Jacques Necker

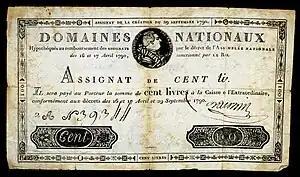
Early French banknote issue by Domaines Nationaux – Assignat for 100 livres, 1790 Issue

On 29 June 1777, according to his daughter in her "Vie privée de Mr Necker" he was made director-general of the royal treasury and not Controller-General of Finance which was impossible because of his Protestant faith. Necker refused a salary, but he was not admitted to the Royal Council. He gained popularity through regulating the government's finances by attempting to divide the "taille" and the capitation tax more equally, abolishing a tax known as the "vingtième d'industrie", (a value-added tax) and establishing "monts de piété" (pawnshop-like establishments for loaning money on security). Necker tried through careful reforms (abolition of pensions, mortmain, droit de suite and more fair taxation) to rehabilitate the disorganized state budget. He abolished over five hundred sinecures and superfluous posts. Together with his wife, he visited and improved life in hospitals and prisons. In April 1778 he remitted 2.4 million livres from his own fortune to the royal treasury. Unlike Turgot – in his "Mémoire sur les municipalités" – Necker tried to install provincial assemblies and hoped they could serve as an effective means of reforming the Ancien régime. Necker succeeded only in Berry and Haute-Guyenne, where he installed assemblies with an equal number of members from the Third Estate.